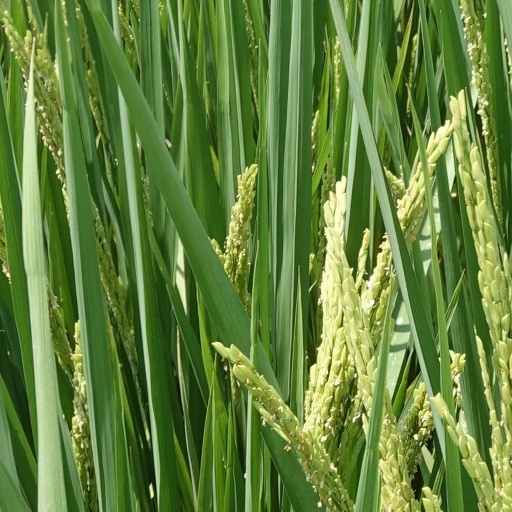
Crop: rice